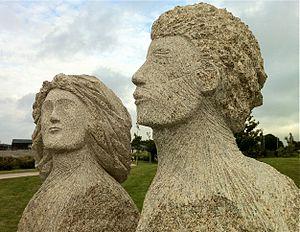
Bustes des résistants communistes Juliette et d'André Defrance à Equeurdreville-Hainneville, œuvre de l'artiste Xavier Gonzales.
Cet article recense les œuvres d'art dans l'espace public de la Manche, en France.
André Defrance, né le 18 décembre 1908 à Cherbourg et mort dans cette même ville le 9 juillet 1952, est un militant communiste et un résistant FFI-FTP.